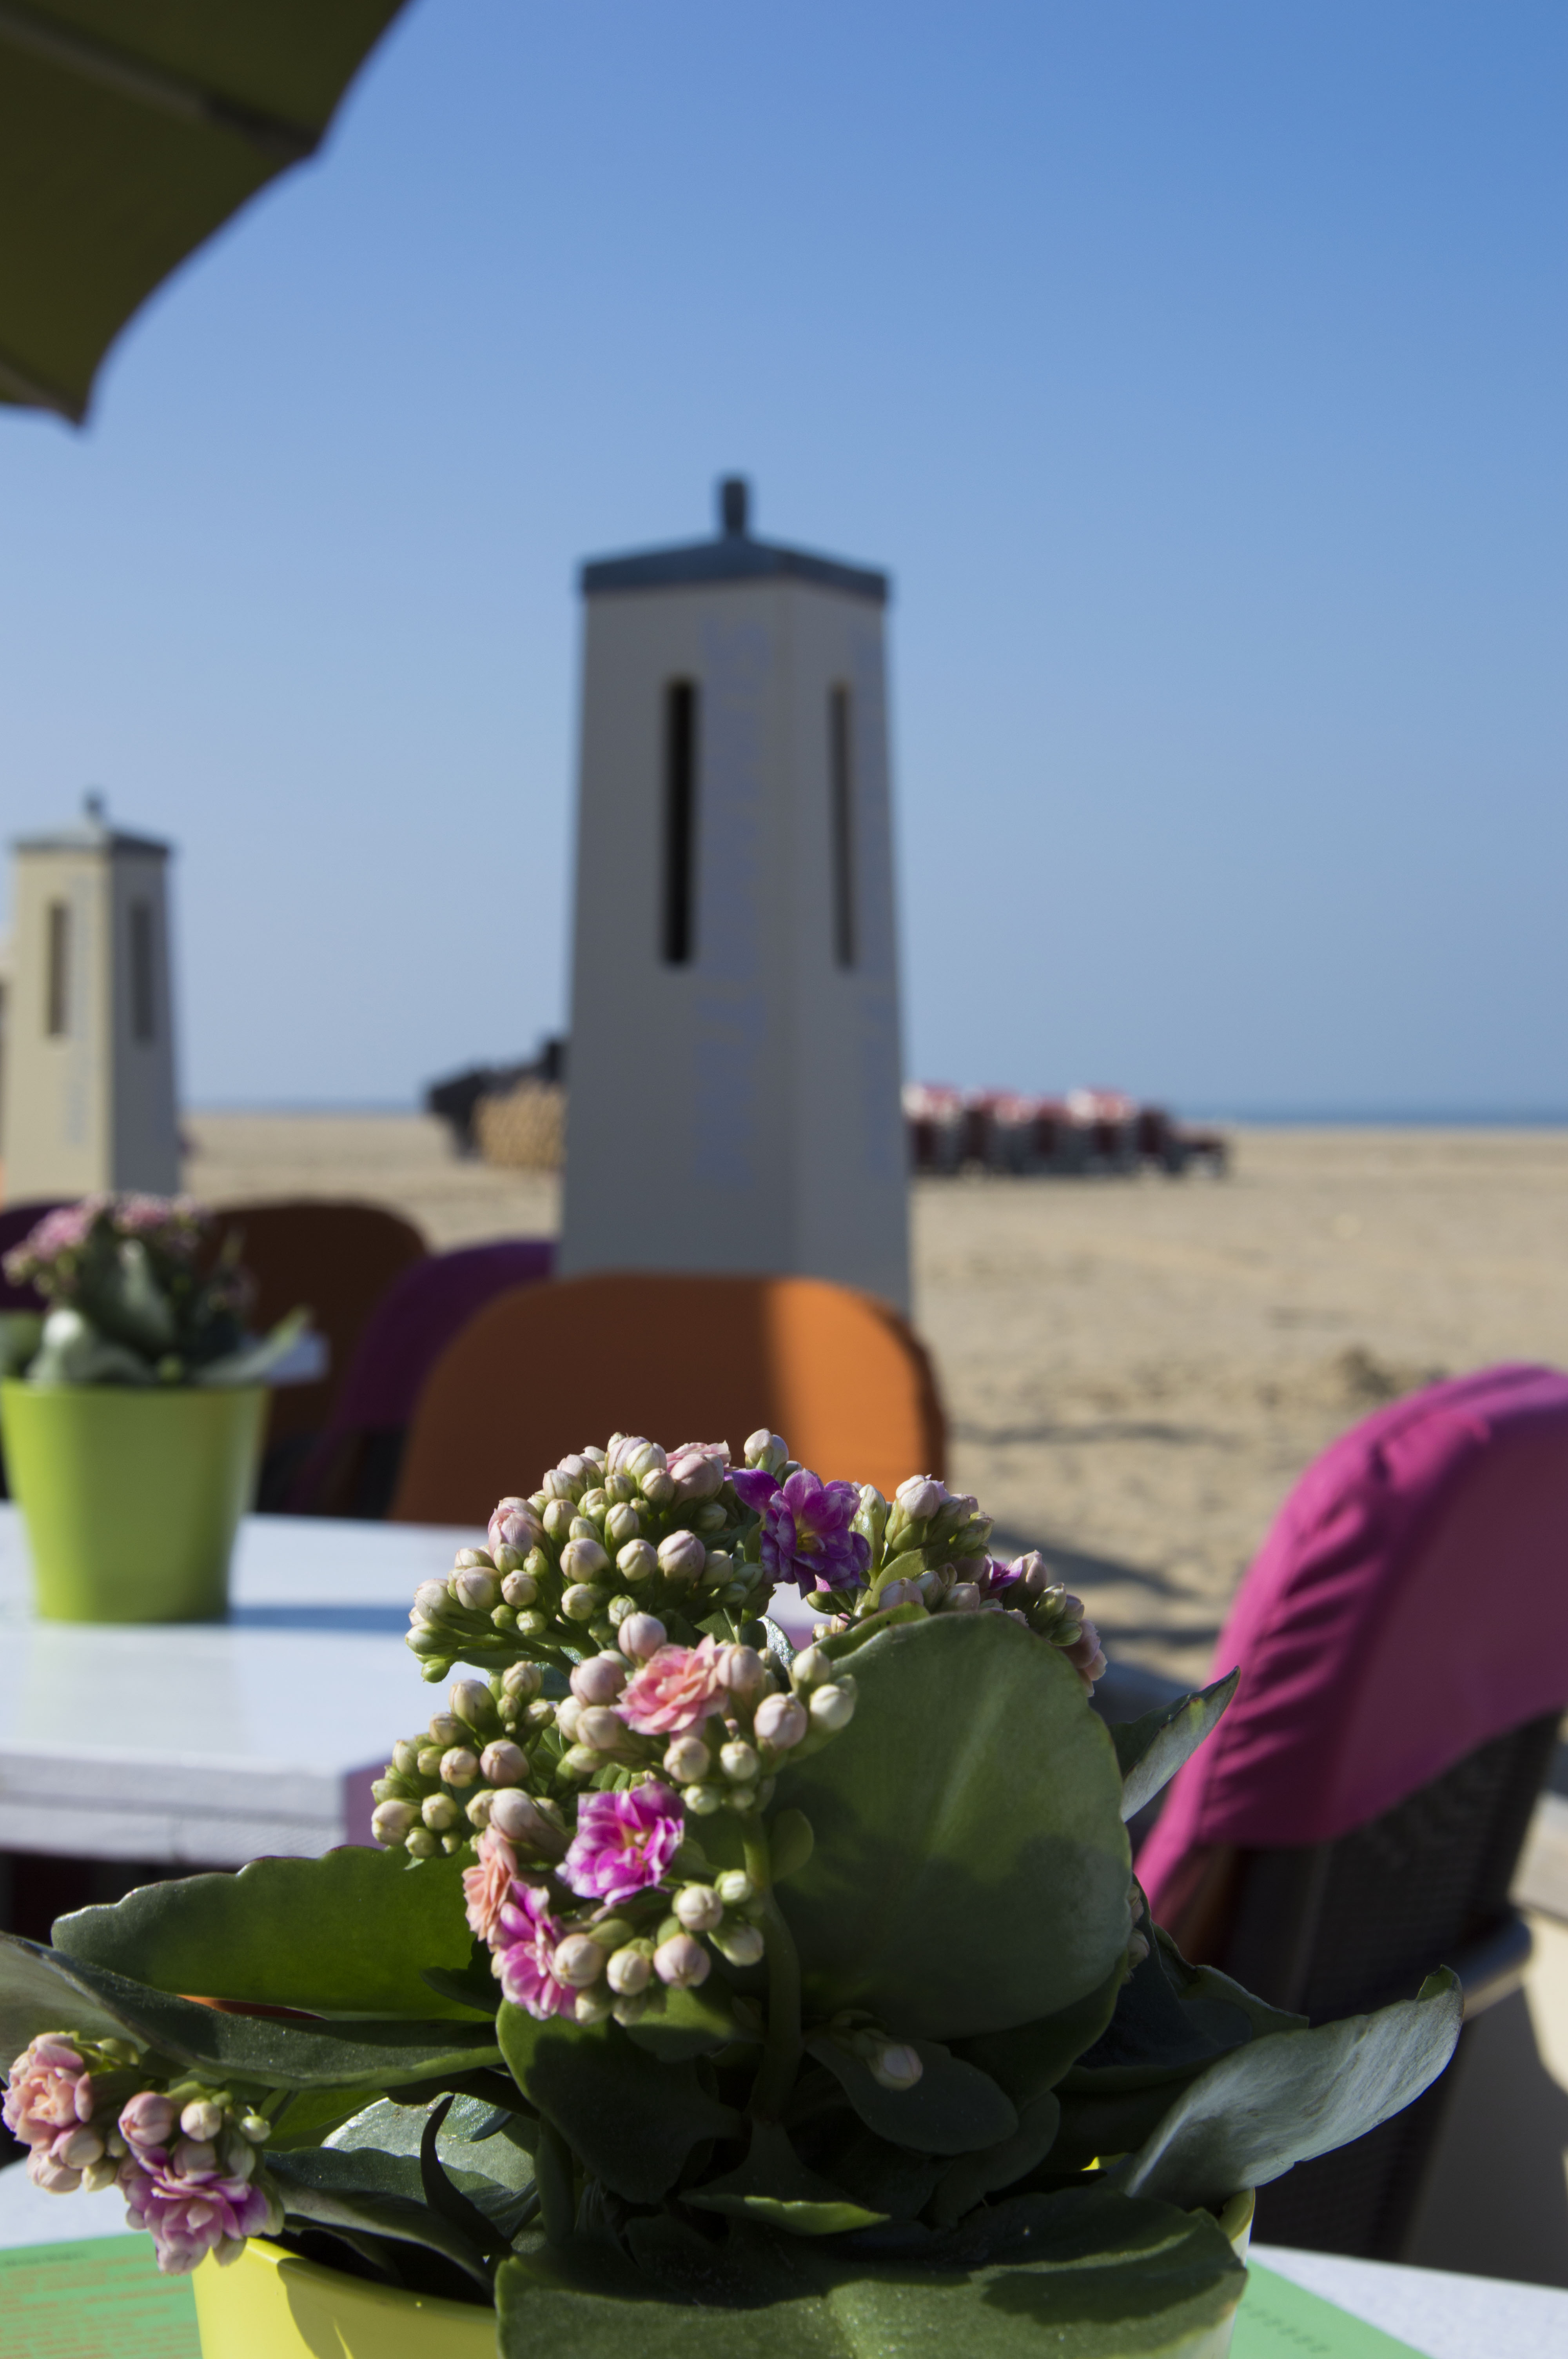
beach, sea, coast, water, outdoor, plant, sky, photography, flower, urban, photo, summer, nikon, holland, nederland, strand, scheveningen, denhaag, netherlands, colors, dutch, outdoorphotography, picture, photograph, fotos, foto, fotografie, urbanphotography, paulvandevelde, pdvandevelde, padagudaloma, dordrecht, nederlandinfotos, bloem, urbanfotografie, pvdvfotografie, pdvandeveldedordrecht, nederlandsefotografie, dutchphotogaraphy, thehague, totallydutch, fotografienederland, hollandsefotografie, fotografieholland, terras, kleur